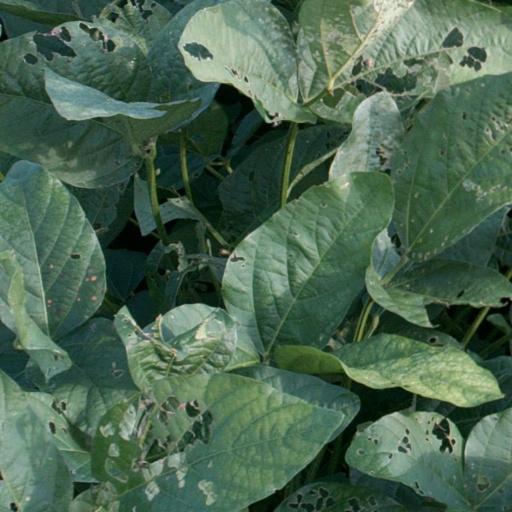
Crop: soybean